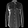
Label: Shirt